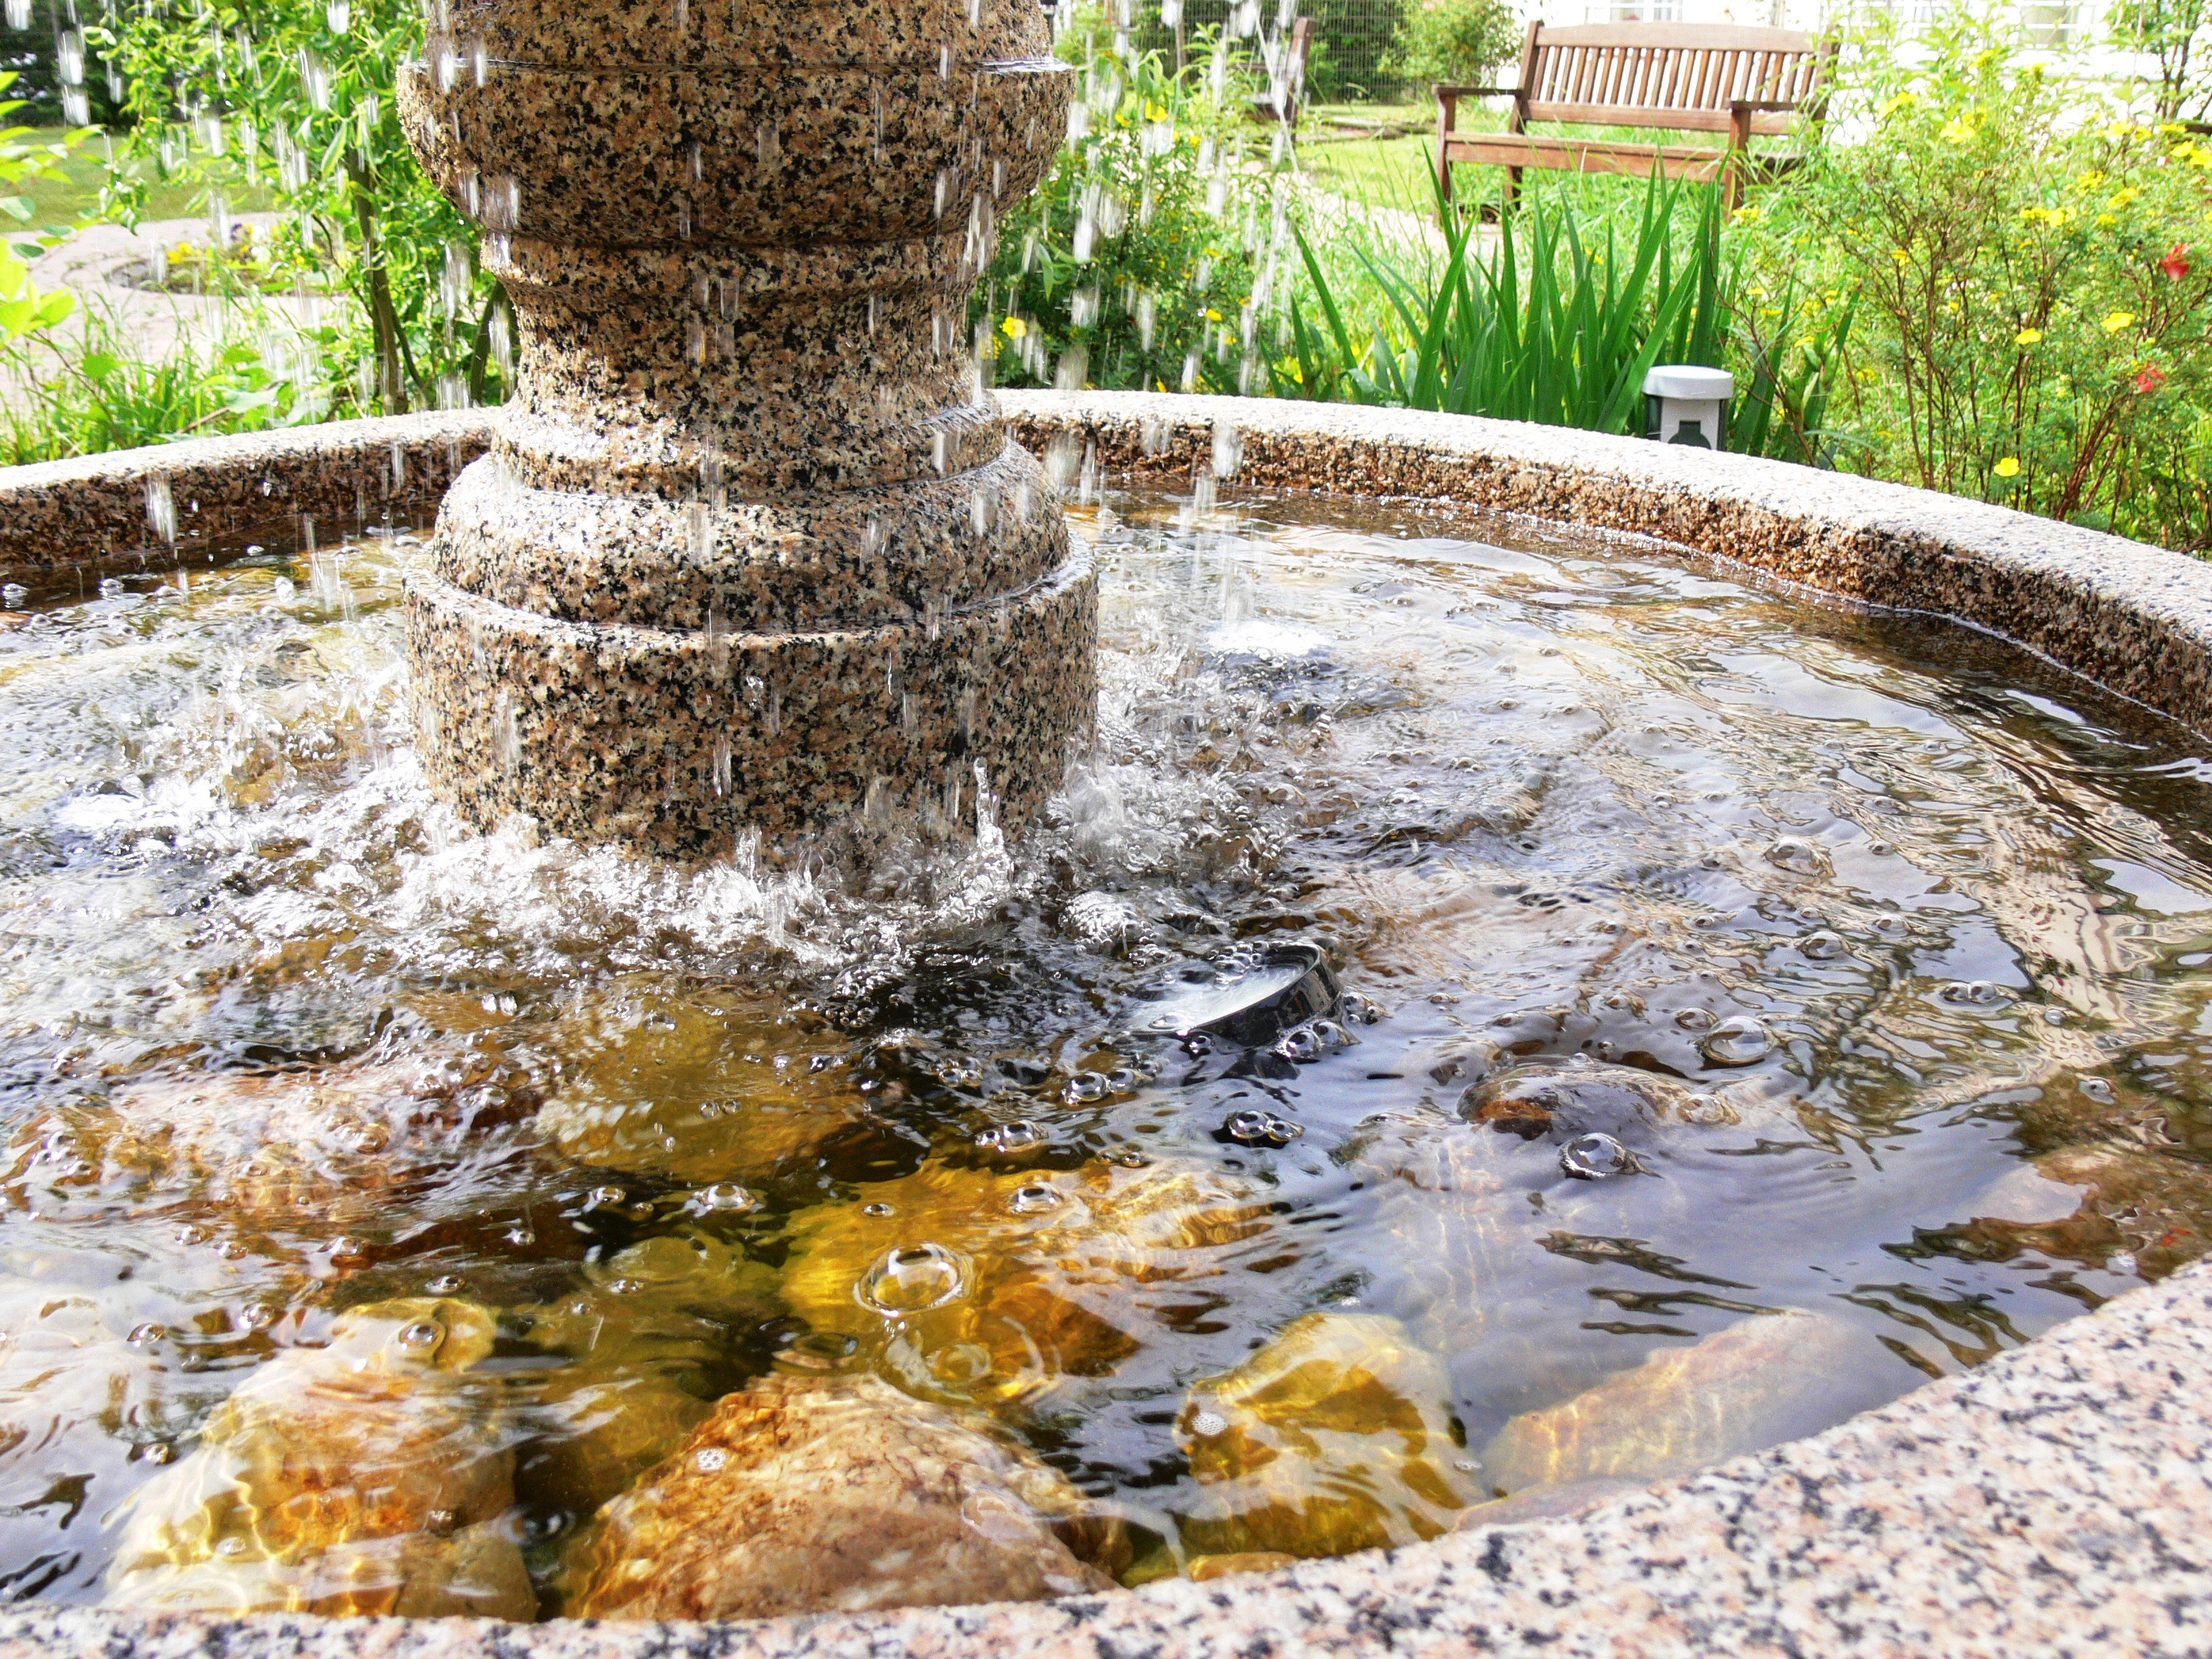
water, pond, stream, backyard, garden, fountain, blow, water feature